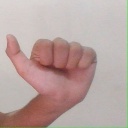
अक्षर: त